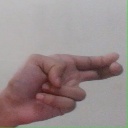
अक्षर: ह